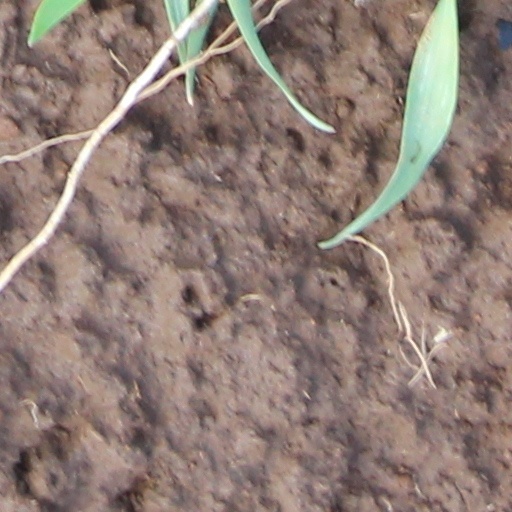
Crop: wheat